Maharashtra State Board of Secondary and Higher Secondary Education

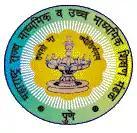
Seal of the Education Board of Maharashtra

The Maharashtra State Board of Secondary and Higher Secondary Education (Abbreviation: MSBSHSE) is a statutory and autonomous body established under the "Maharashtra Secondary Boards Act" 1965 (amended in 1977). Most important task of the board, among few others, is to conduct the SSC for 10th class and HSC for 12th class examinations. It is the most popular education board in terms of enrollment in high school in India only after the Central Board of Secondary Education.